Geometric design of roads

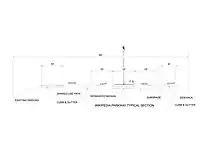
A typical cross-section drawing of a roadway.

The cross section of a roadway can be considered a representation of what one would see if an excavator dug a trench across a roadway, showing the number of lanes, their widths and cross slopes, as well as the presence or absence of shoulders, curbs, sidewalks, drains, ditches, and other roadway features. The cross-sectional shape of a road surface, in particular in connection to its role in managing runoff, is called "".